Trouble on Tarragon Island

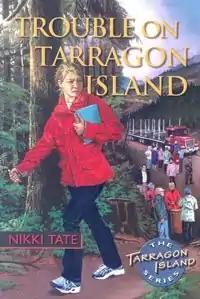

Trouble on Tarragon Island is a children's novel by Nikki Tate, the third novel in the Tarragon Island series. Released in Canada in 2005 by Sono Nis Press, it was nominated for a Chocolate Lily Award, a Diamond Willow Award, and a Red Cedar Book Award.